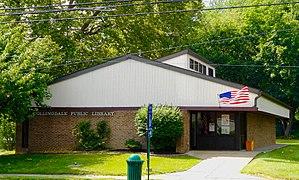
Collingdale est un borough situé dans le comté de Delaware, dans le Commonwealth de Pennsylvanie, aux États-Unis. Sa population s’élevait à 8 786 habitants lors du recensement de 2010, estimée à 8 772 habitants en 2018.